The Jewish World

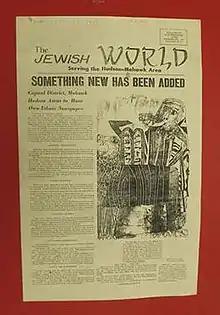
Page one of the first edition, September 23, 1965

The Jewish World is a Jewish weekly newspaper founded by Sam S. Clevenson on September 23, 1965, covering the Capital District of New York. It was also published under the names Schenectady Jewish World and Albany Jewish world. In 2008, after Clevenson died, his two children Laurie and James continued to publish the newspaper.